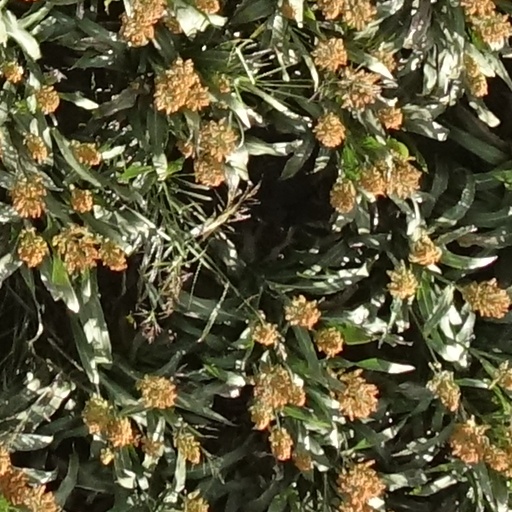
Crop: sorghum